Maidashi

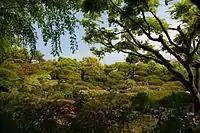
"Hakozaki-gu Hana teien"

There are many gardens, such as "Azuma Koen", Maidashi ryokuchi, Kyushu University campus, , etc. The maidachi area is famous for being a garden city. Fukuoka city has a high number of parks for Japan, especially the Midashi area with low population density and educational facility and research establishment cover a much larger area.